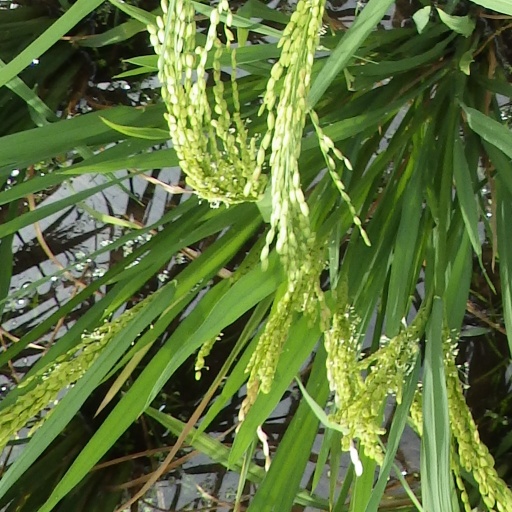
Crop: rice